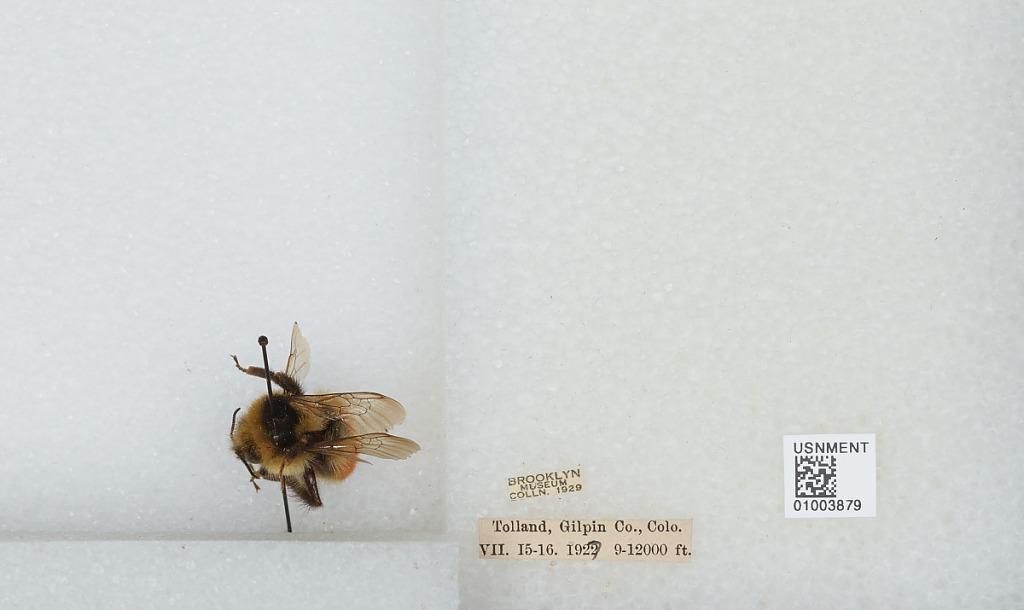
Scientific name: Bombus (Pyrobombus) huntii Greene
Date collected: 1927-7-15
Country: United States
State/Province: Colorado
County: Gilpin
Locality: Tolland
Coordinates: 39.905, -105.589